Warszawa Żerań railway station

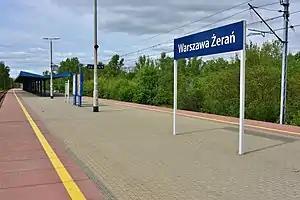

Warszawa Żerań railway station is a railway station in the Białołęka district of Warsaw, Poland. As of 2012, it is used by Koleje Mazowieckie, who run the KM9 services from Warszawa Wola or Warszawa Zachodnia through the north of the Masovian Voivodeship to Działdowo, in the Warmian-Masurian Voivodeship via Legionowo, Nasielsk, Modlin, Ciechanów and Mława, at all of which some trains terminate, and by Szybka Kolej Miejska, who run S9 services to Wieliszew, with some trains terminating at Legionowo or Legionowo Piaski.